Natasha Bedingfield

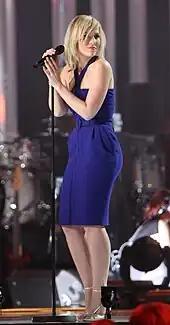
Bedingfield at the Nobel Peace Prize Concert in December 2009

Bedingfield stated on her blog that she would start work on her new album in early 2009. She was confirmed to be writing for the new album while on holiday in New Zealand; she said "I'm here for a couple of weeks to do a bit of writing. It is such an inspiring place to write music. I love coming here as often as I can, usually once a year to fuel up on ideas for my next album".